Waterford Greenway

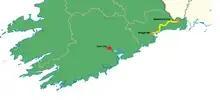
Map of Waterford Greenway

The Waterford Greenway features 11 bridges, three viaducts and a 400-metre tunnel and runs between the city of Waterford, Mount Congreve, Kilmeaden, Kilmacthomas, and Dungarvan, and passes along part of the Copper Coast. At 46 km, it is Ireland's longest greenway. The Waterford and Suir Valley Railway shares the route along the banks of River Suir.